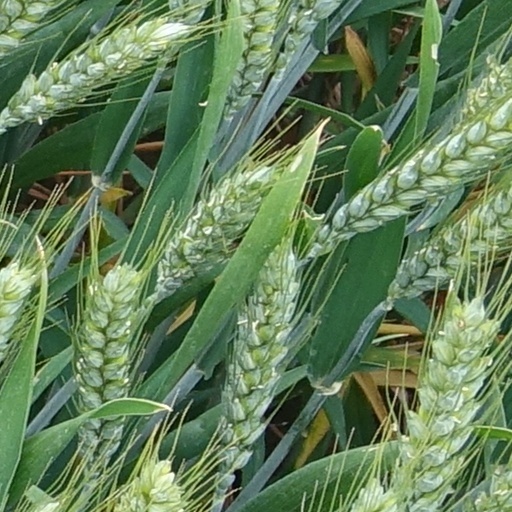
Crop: wheat